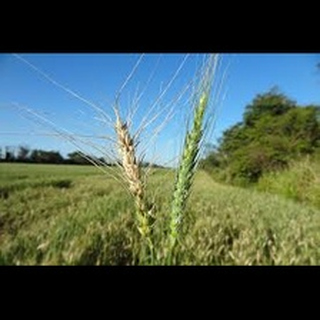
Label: wheat_blast